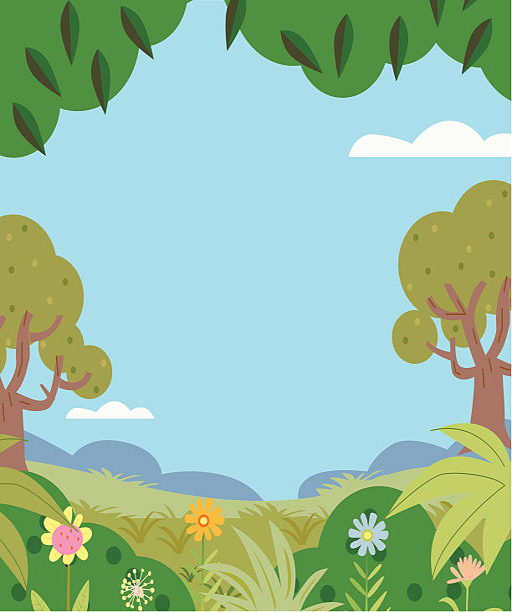
once upon a day vector art illustration